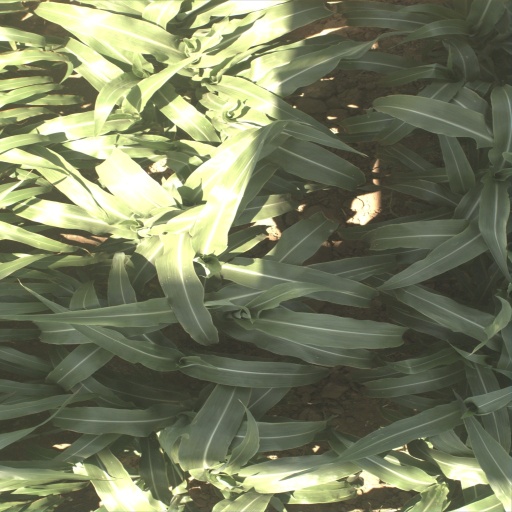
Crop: sorghum